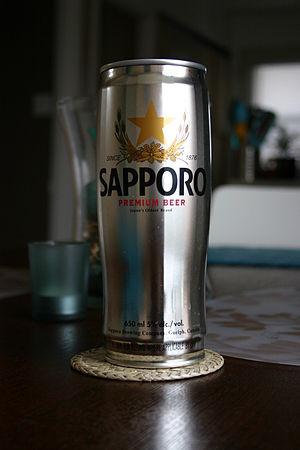
Cannette de bière Sapporo. Español: Lata de cerveza Sapporo.
Le bureau de colonisation de Hokkaidō, officiellement nommé « Bureau chargé du développement et de la colonisation d'Ezo », est un organisme du gouvernement de Meiji qui exista du 8 juillet 1869 à sa fermeture le 8 février 1882 à la suite d'un scandale politico-financier.
Sapporo Breweries Limited est une brasserie japonaise fondée en 1876.